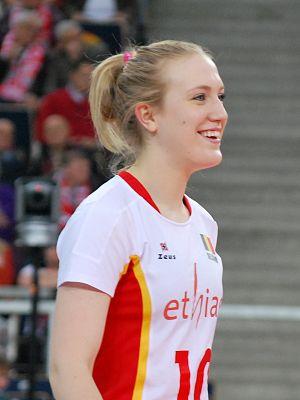
Lise Van Hecke est une joueuse belge de volley-ball née le 1ᵉʳ juillet 1992 à Saint-Nicolas. Elle mesure 1,85 m et joue au poste d'attaquante. Elle totalise 28 sélections en équipe de Belgique.